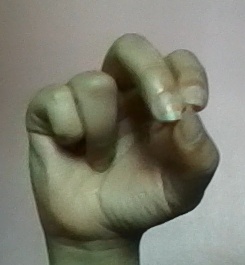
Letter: gaaf